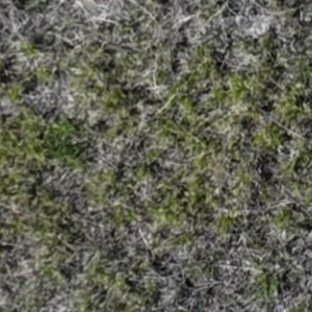
Month: may